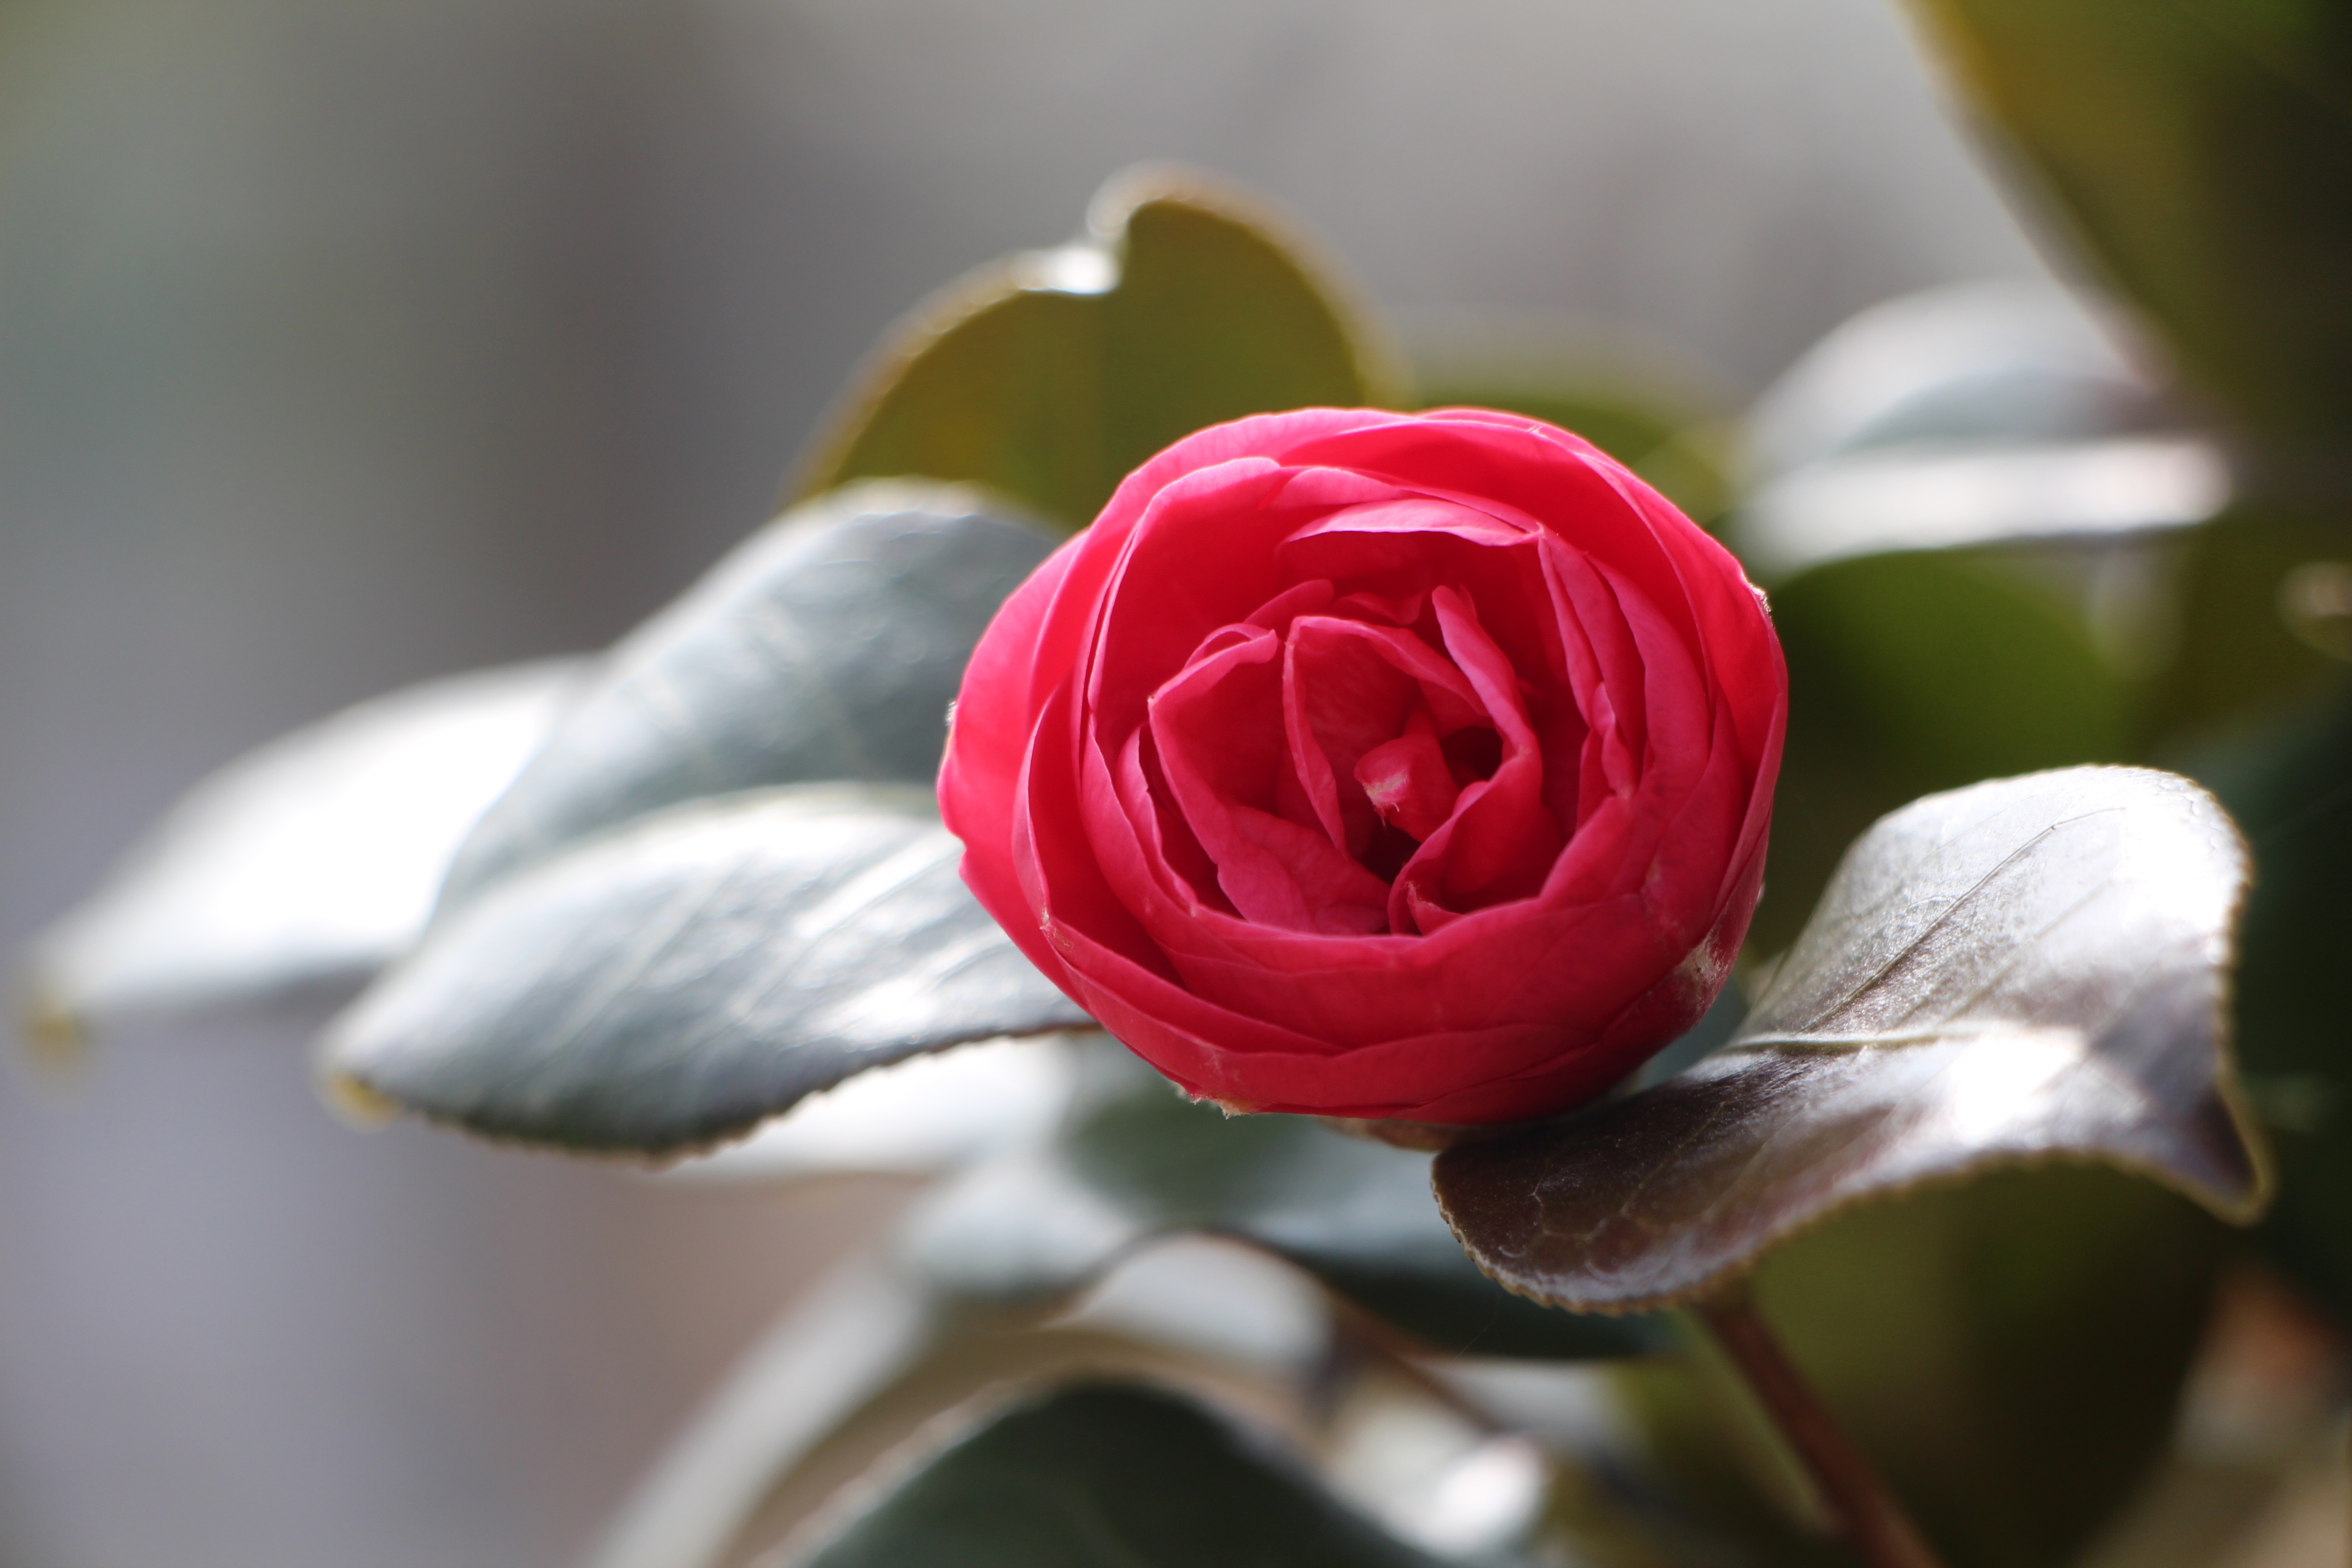
nature, blossom, plant, wood, flower, petal, rose, spring, red, pink, flora, plants, flowers, close up, beautiful, april, bud, spring flowers, macro photography, red flowers, flower tree, flowering plant, garden roses, rose family, plant stem, land plant, camellia flower